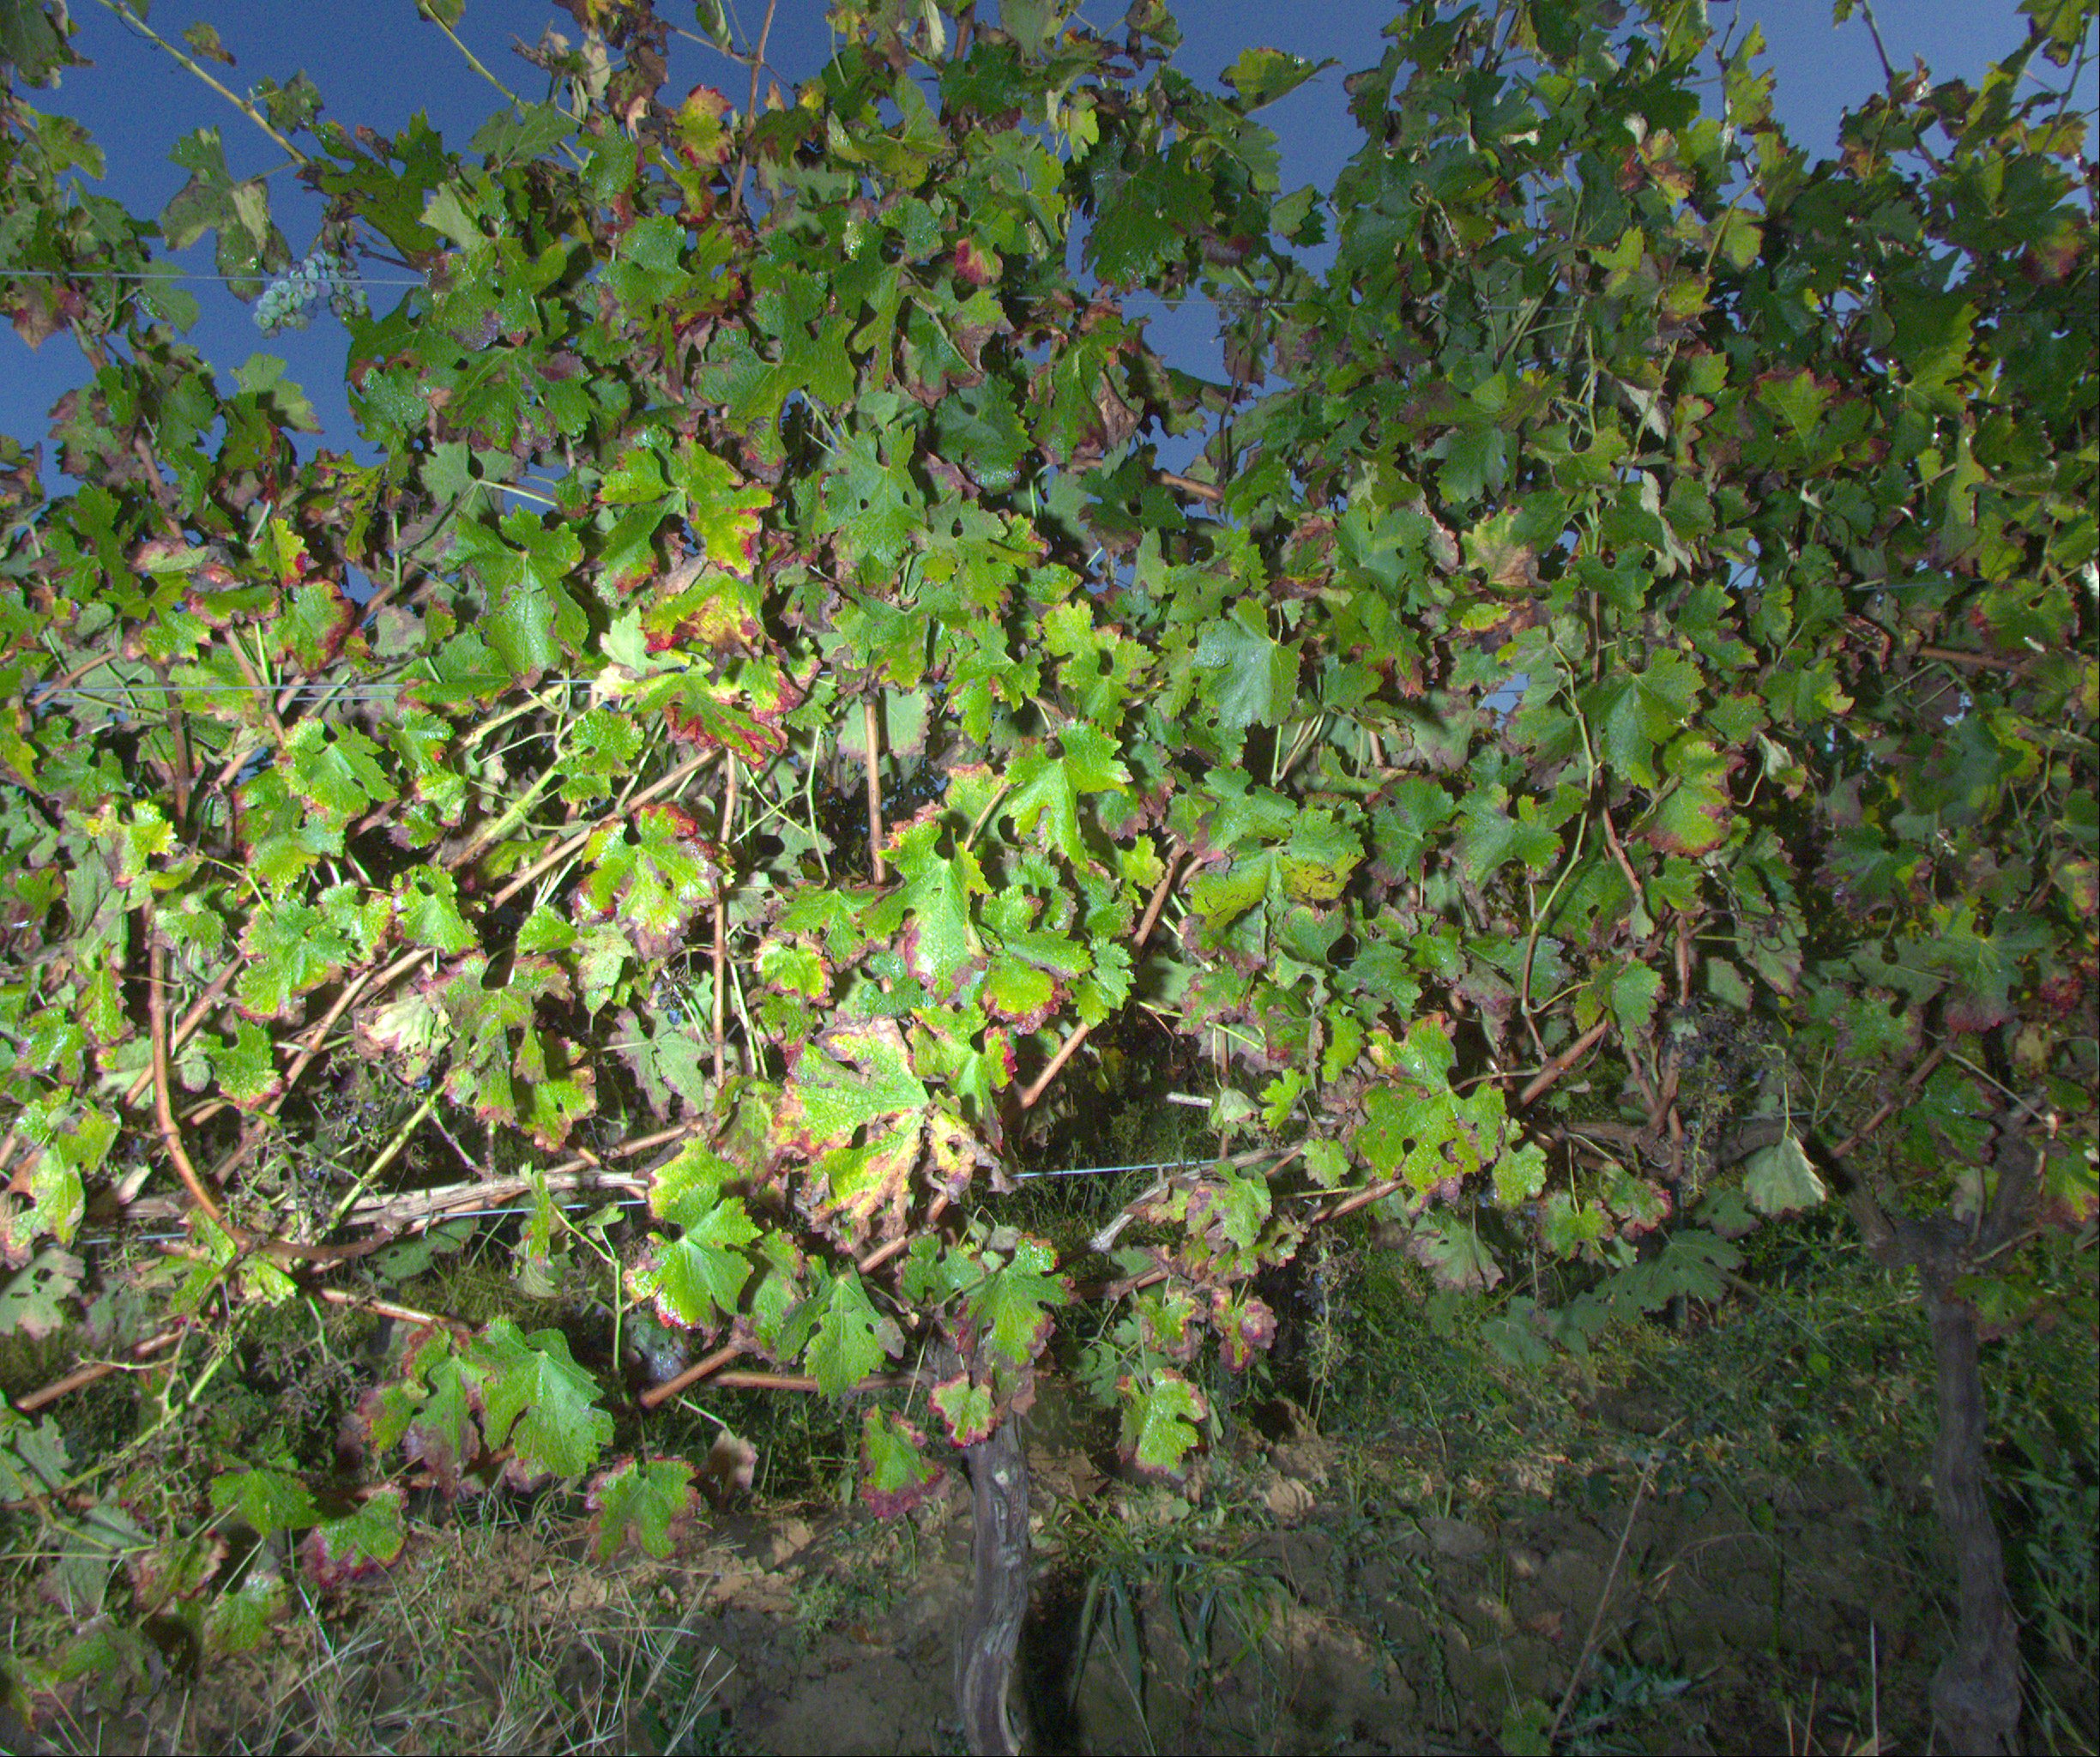
Grape variety: cabernet-sauvignon
Disease: confounding disease (conf)